Antichamber

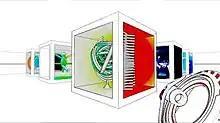
A gallery room in "Antichamber" demonstrating the use of the impossible object geometries; looking face on to each wall of these individual cubes will show a different scene. The player's manipulation "gun" is shown in the bottom right.

In "Antichamber", the player controls the unnamed protagonist from a first-person perspective as they wander through levels. Regarding typical notions of Euclidean space, Bruce has stated that "breaking down all those expectations and then remaking them is essentially the core mechanic of the game".